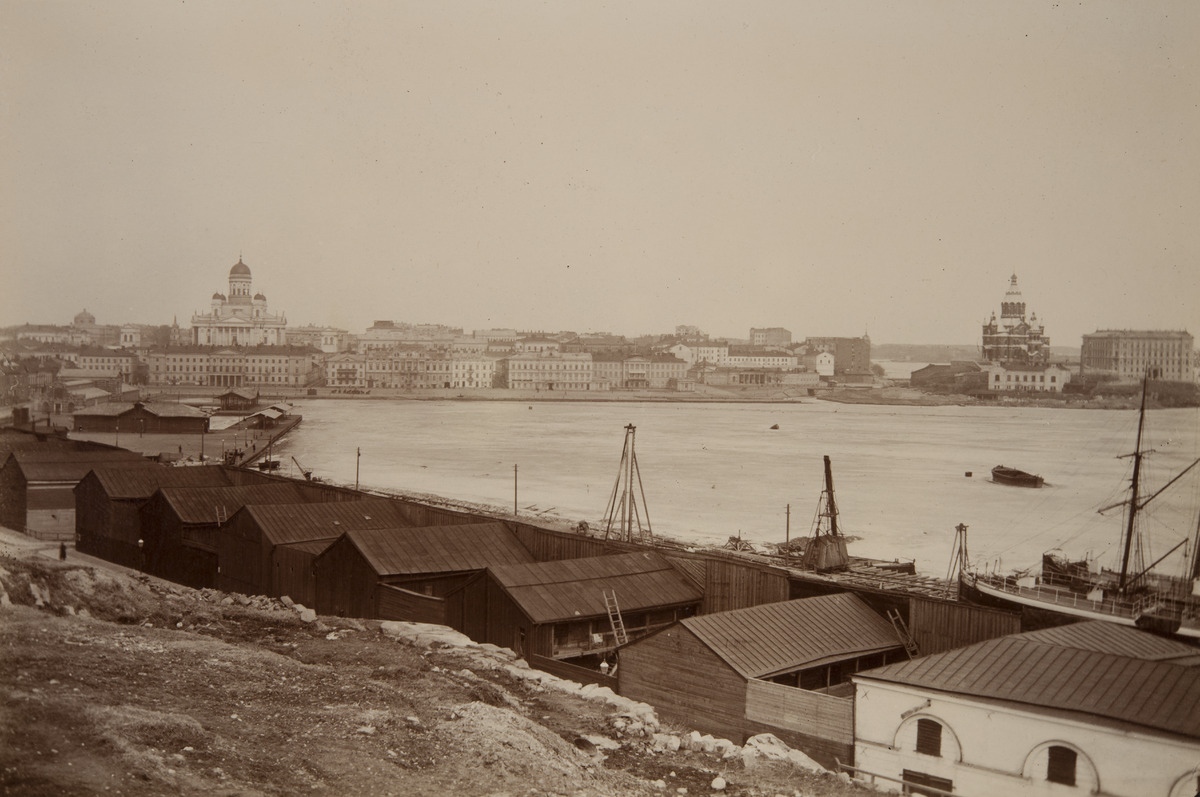
Näkymä Tähtitornin vuorelta Makasiinilaiturin varastomakasiinien ja Etelärantatien (nyk
sisällön kuvaus: Näkymä Tähtitornin vuorelta Makasiinilaiturin varastomakasiinien ja Etelärantatien (nyk. Laivasillankatu) yli Eteläsatamaan. Taustalla Pohjois-Esplanaadinkadun (nyk. Pohjoisesplanadi) talorivistöä ja Nikolainkirkko (nyk. Tuomiokirkko). mustavalkoinen
Ajankohta: kuvausaika 1880 -luku
Paikka: Suomi, Uusimaa, Helsinki, Ullanlinna Helsinki
Aiheet: kadut, satamat, laiturit, varastot, laivat, veneet, rannat, rakennukset, kirkot